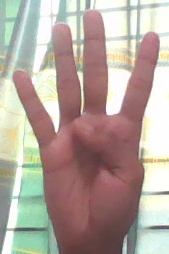
ASL sign: 4